Kovatch Mobile Equipment Corp

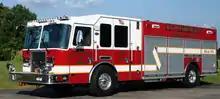
A 2010 KME Rescue Truck From Mount Washington Fire Dept, Kentucky

KME specializes in automotive, aviation, petro-chemical, industrial, energy, military, police, and fire-rescue vehicles. Founded in 1946 by John "Sonny" Kovatch, Jr., KME has produced over 10,000 vehicles. In 2022 REV Group closed the Nesquehoning factory with any production of KME branded equipment being shifted to other REV Group facilities.